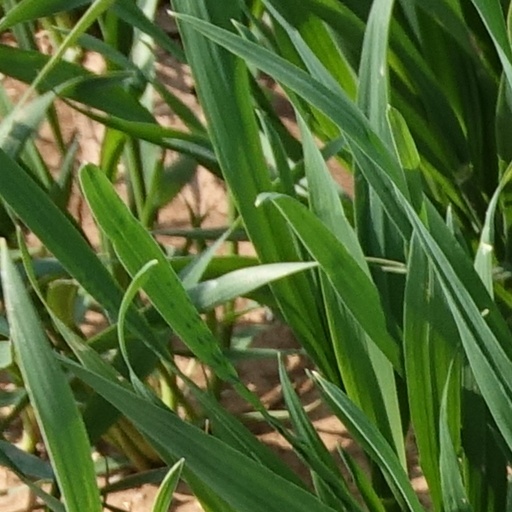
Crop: wheat